William D. Johnson (CEO)

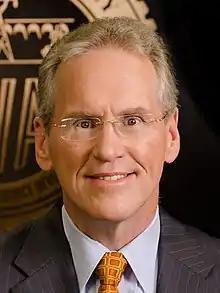

William Dean "Bill" Johnson (born January 9, 1954) is an American attorney and businessman. He is a retired president and CEO of the Pacific Gas and Electric Company, as of June 2020.